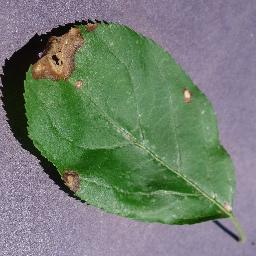
Label: Apple___Black_rot